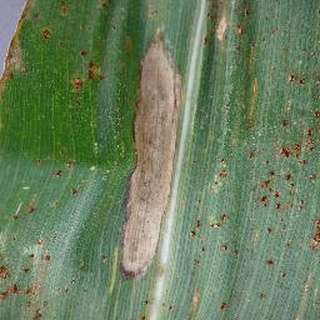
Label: corn_northern_leaf_blight